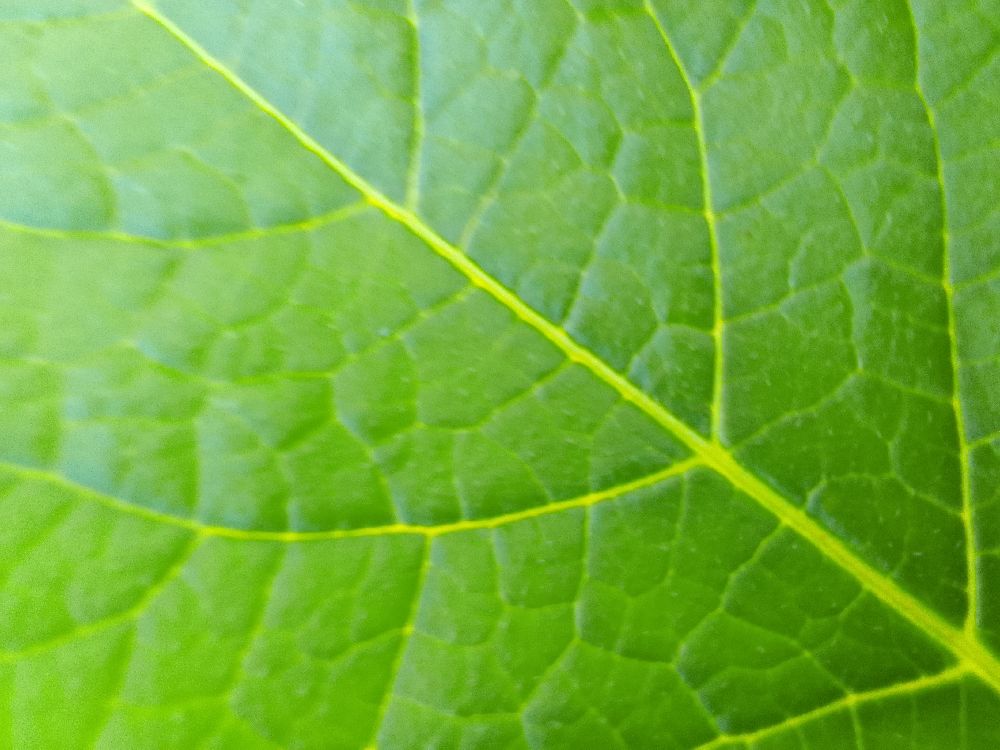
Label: Healthy